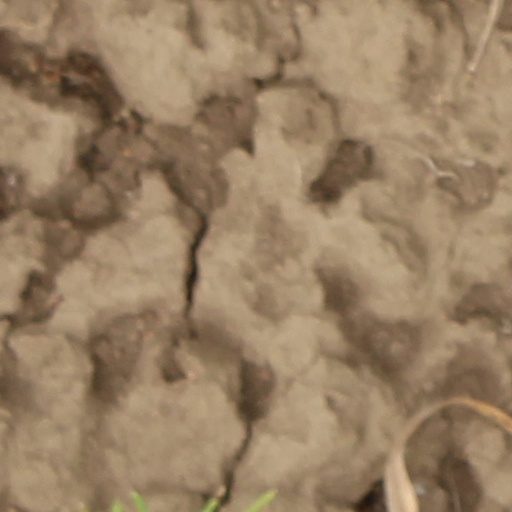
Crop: wheat